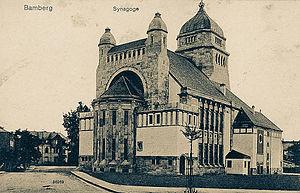
La synagogue de Bamberg inaugurée en 1910, a été détruite par les nazis lors de la nuit de Cristal en 1938, comme la plupart des lieux de prière juif d'Allemagne. Elle était avant la Seconde Guerre mondiale la fierté de l'importante communauté juive de Bamberg.